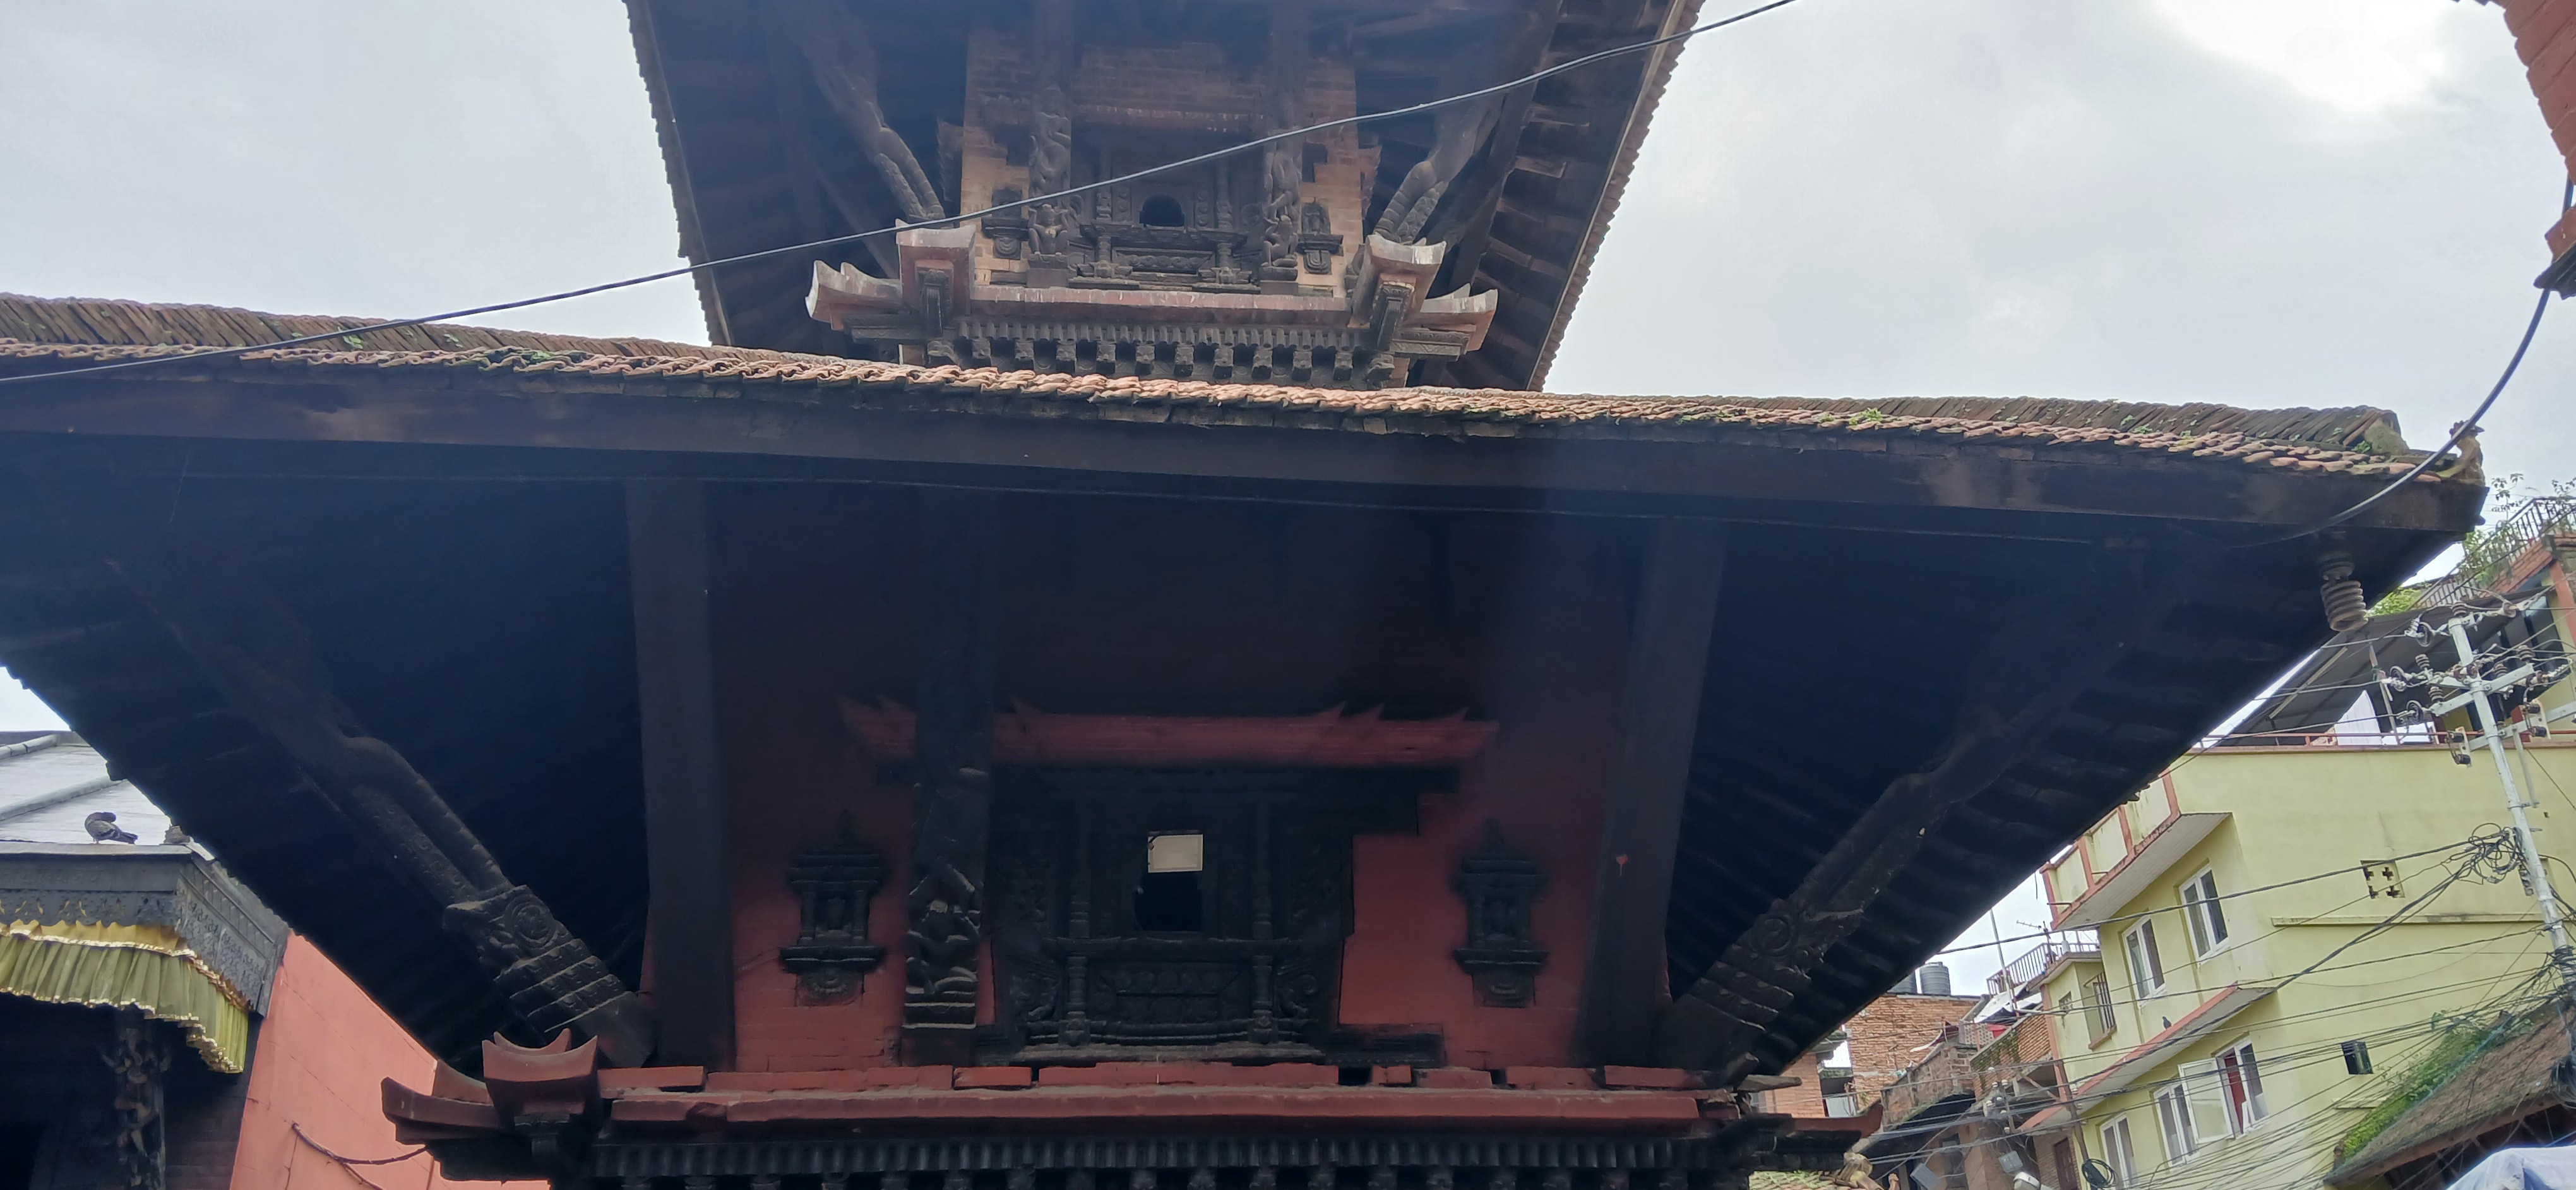
Heritage site: Badrinath_Temple